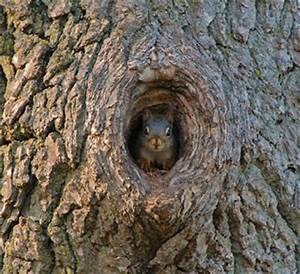
Label: scoiattolo